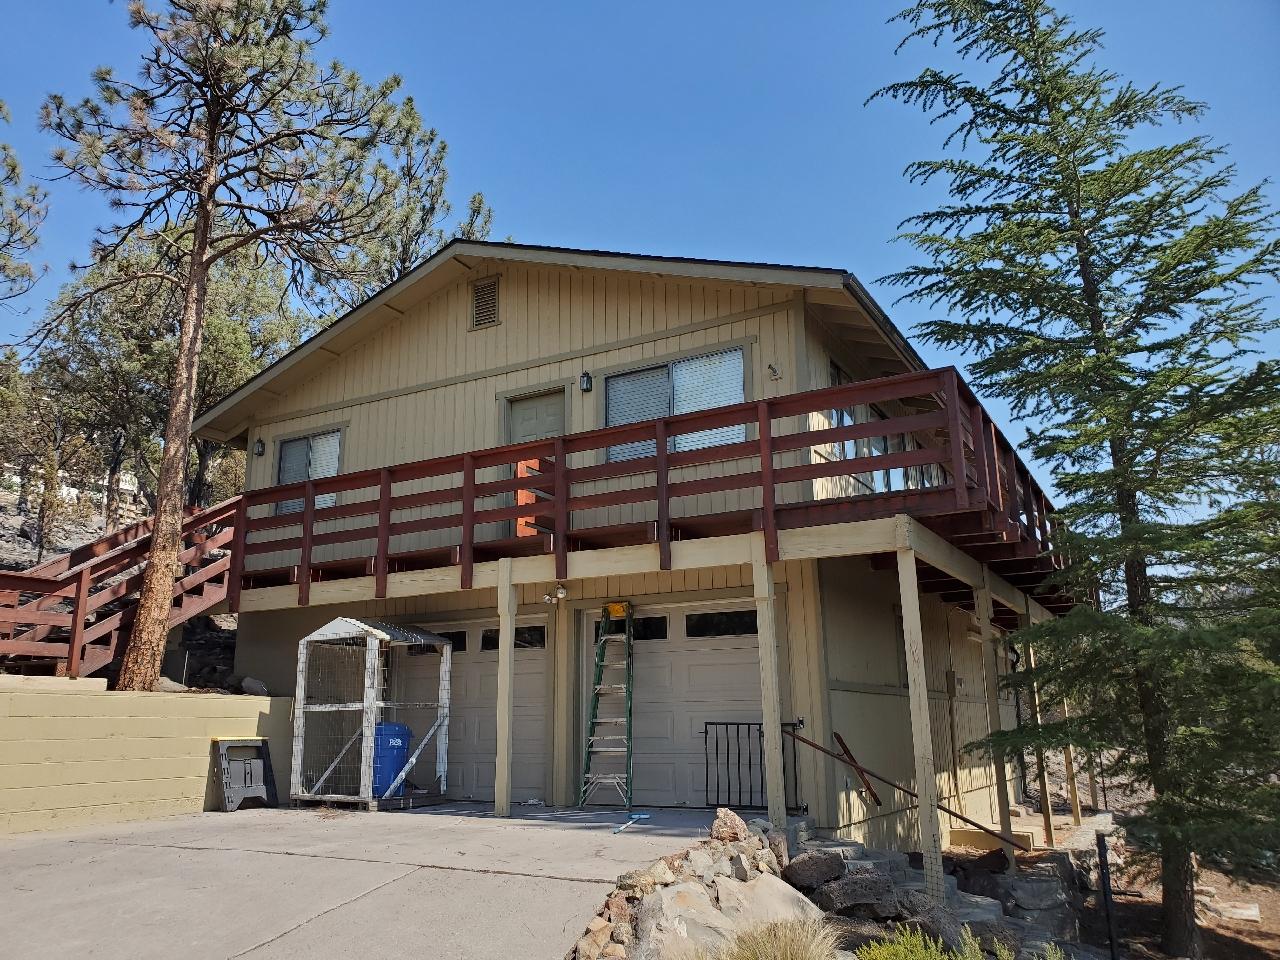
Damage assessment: affected